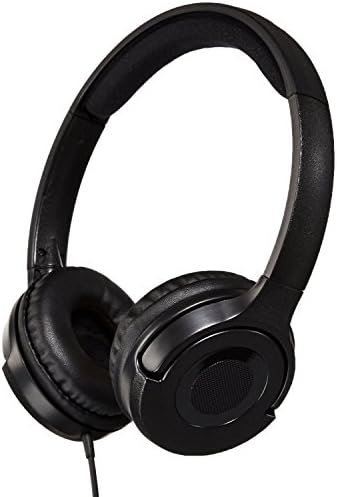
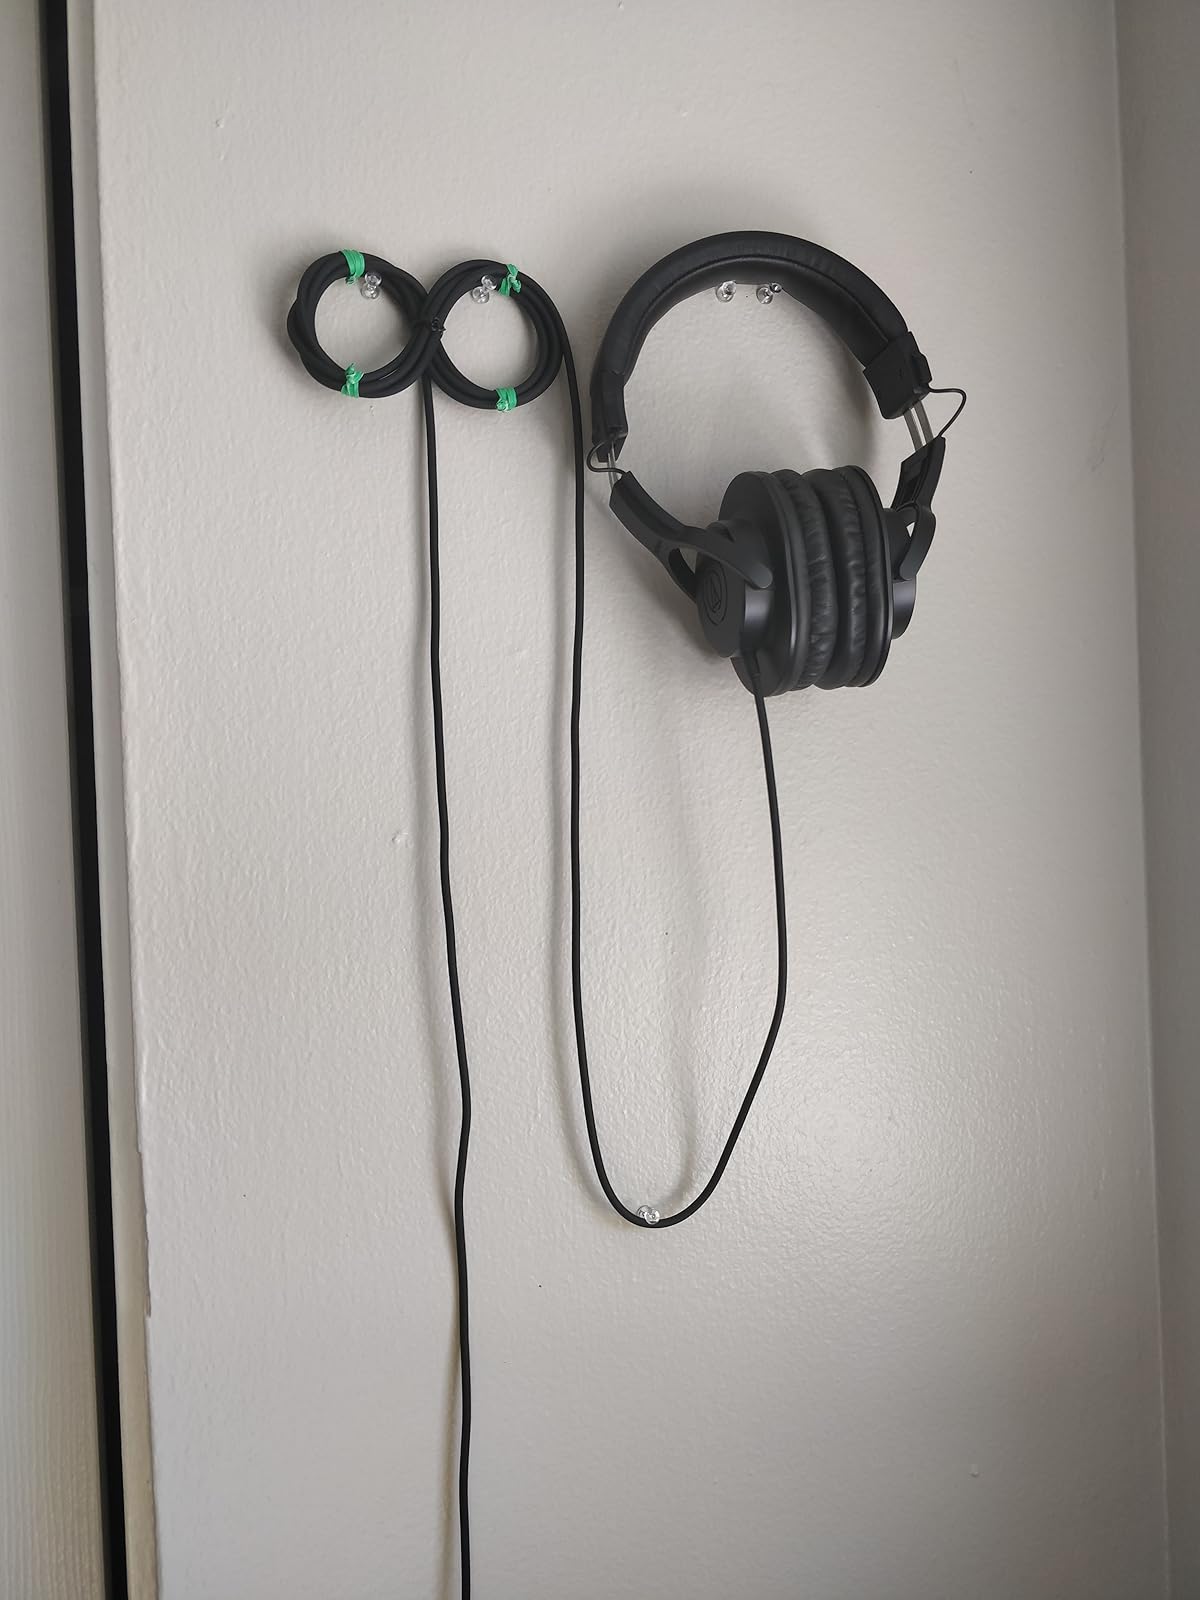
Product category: headphones
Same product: no